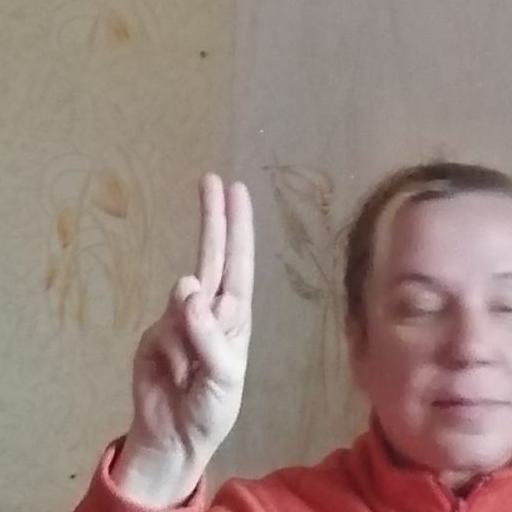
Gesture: two_up